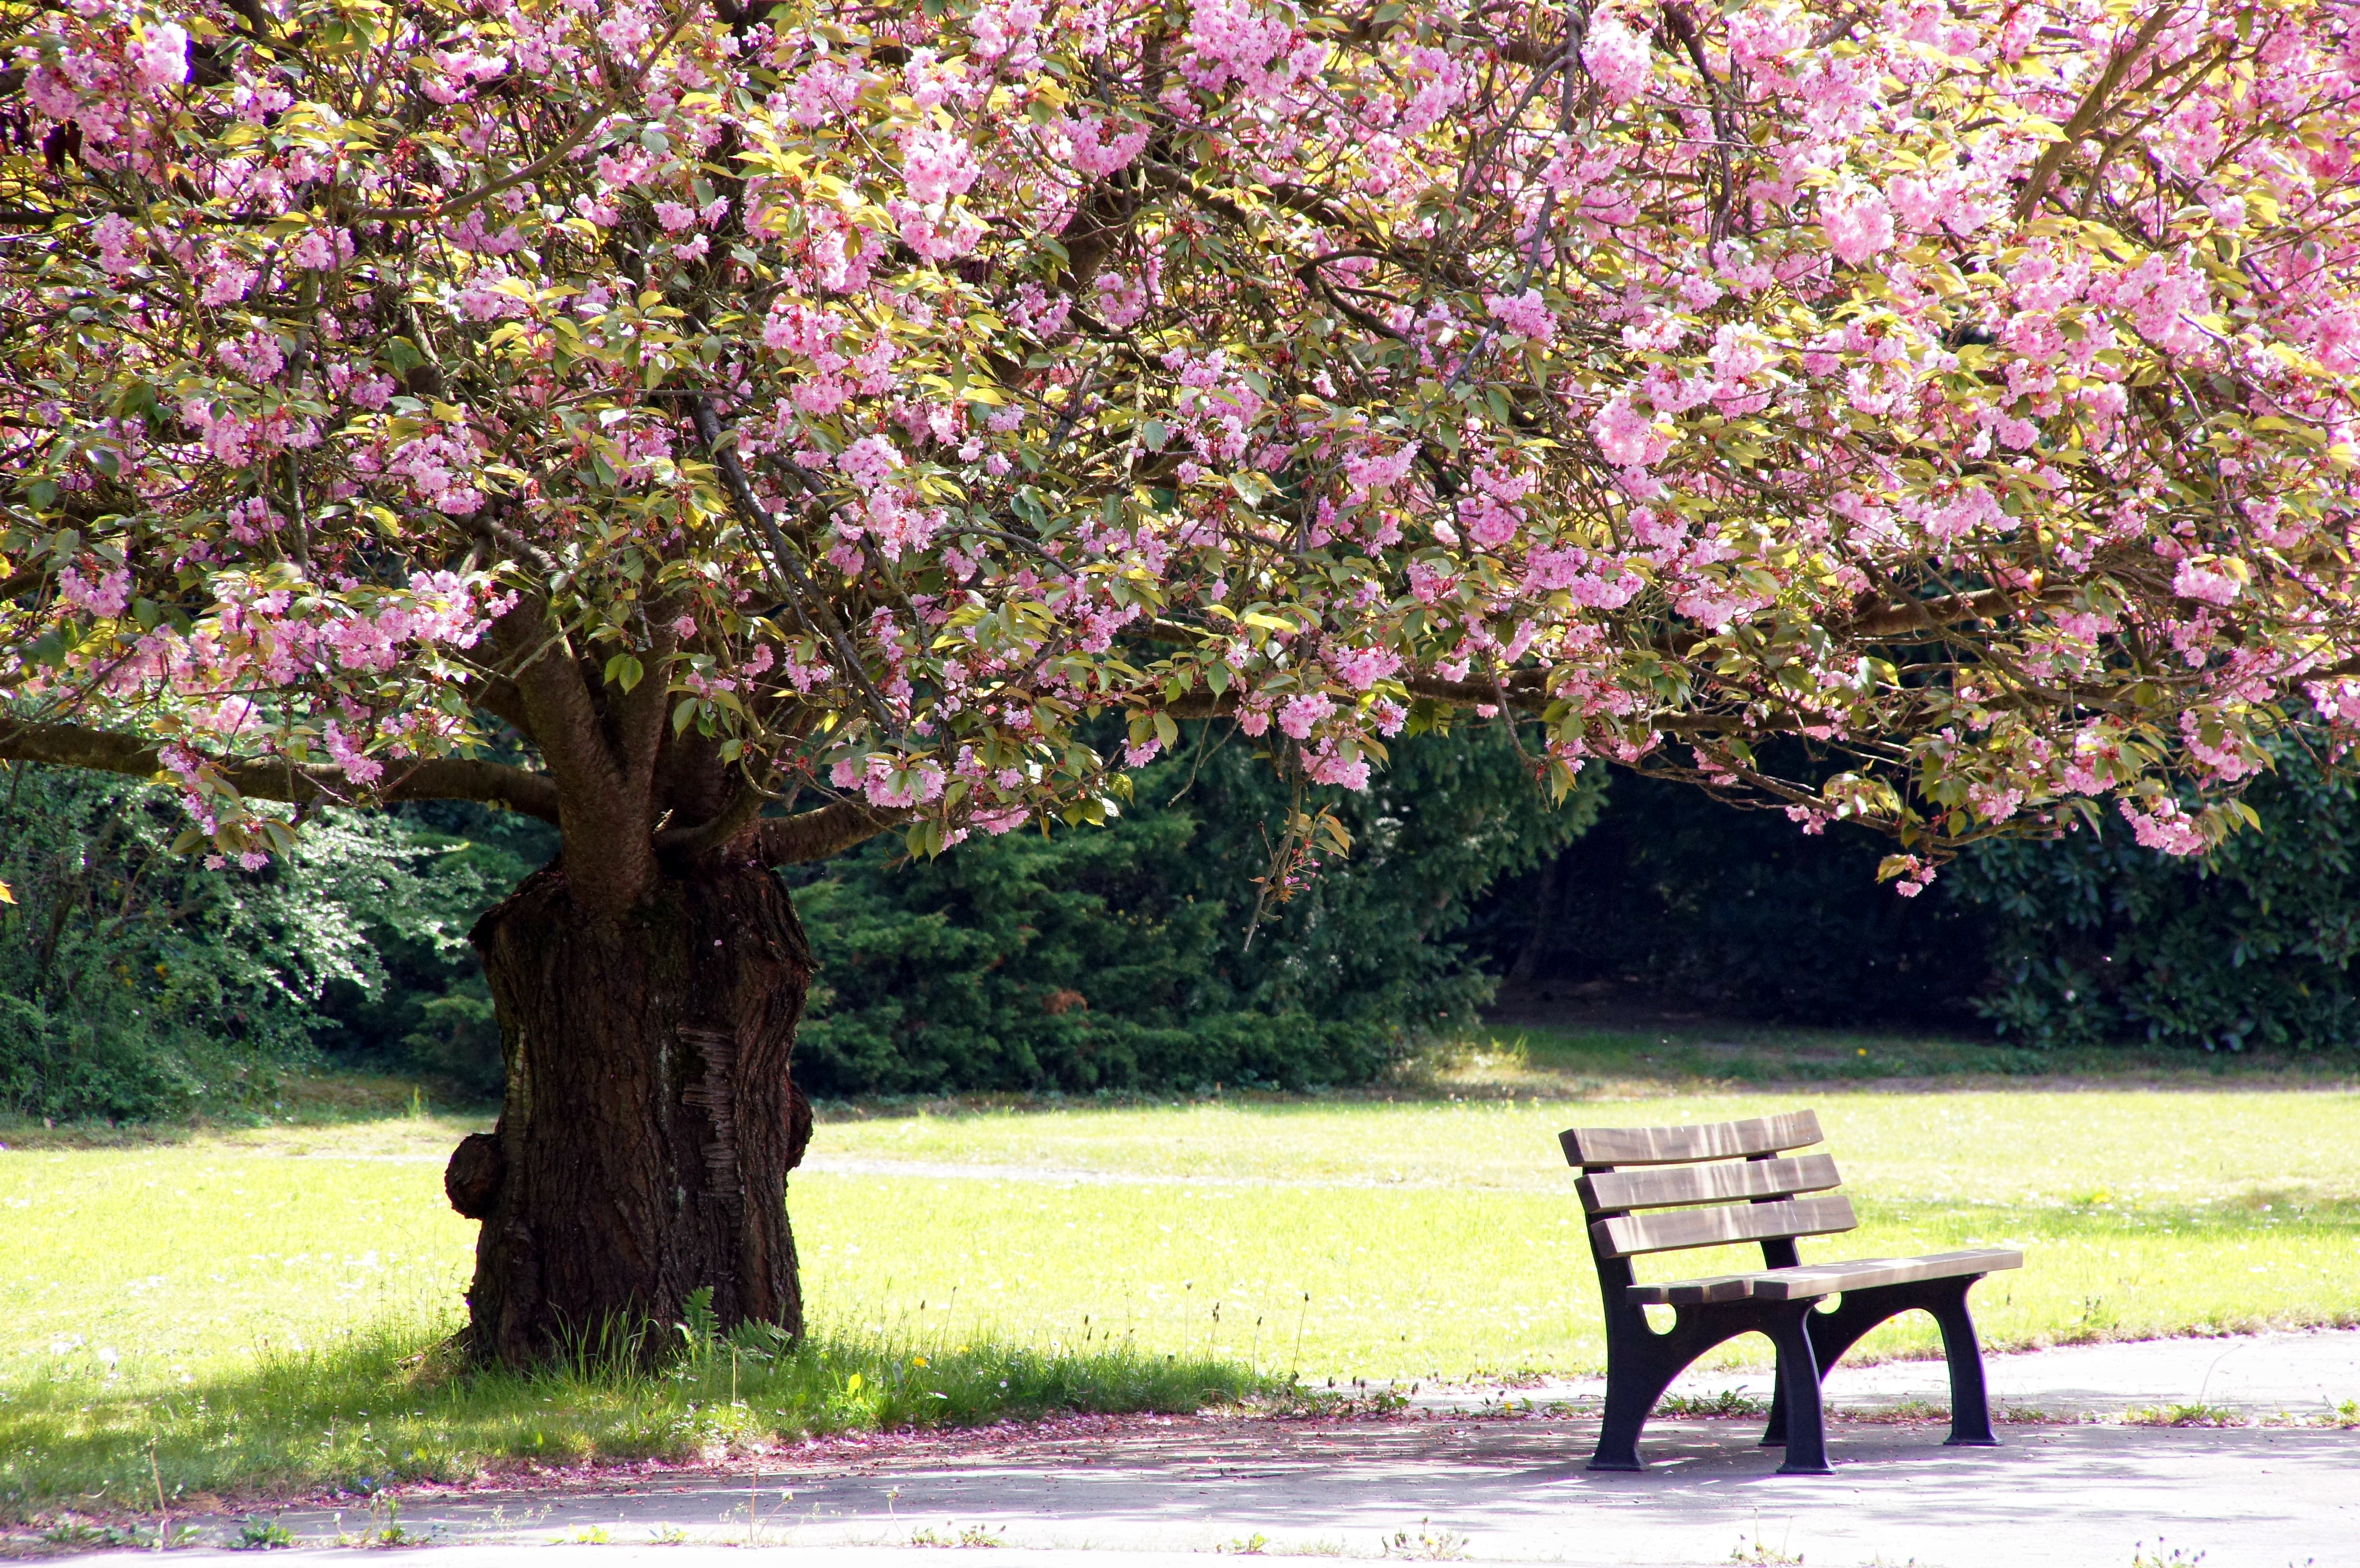
tree, branch, blossom, plant, flower, spring, pink, season, cherry blossom, flowers, bank, shrub, leipzig, southern cemetery, woody plant